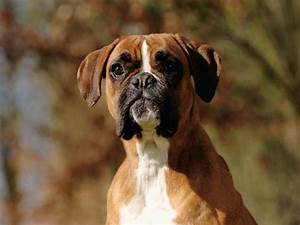
Label: dog